Doris Cole

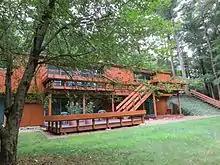
1972 design for private home in Concord

Doris Cole, , (born March 9, 1938) is an American architect and author. She was a founding principal of Cole and Goyette, Architects and Planners Inc. She is the author of "From Tipi to Skyscraper: A History of Women in Architecture". which was the first book on women in architecture in the United States.